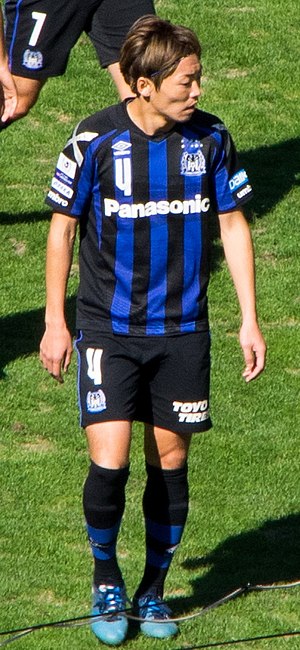
Hiroki Fujiharu
Hiroki Fujiharu er en japansk fodboldspiller.